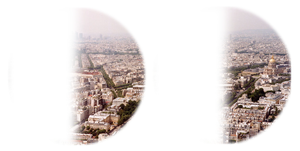
Homonym hemianopsi
Homonym hemianopsi angiver en synsdefekt, som er begrænset til det samme halve synsfelt på begge øjne, i modsætning til en heteronym hemianopsi, hvor modstående halvdele af synsfeltet på begge øjne er inddraget.